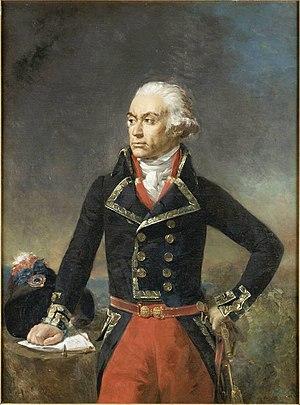
Maximilien de Robespierre, ou Maximilien Robespierre, est un avocat et homme politique français né le 6 mai 1758 à Arras et mort guillotiné le 28 juillet 1794 à Paris, place de la Révolution. Il est l'une des principales figures de la Révolution française et demeure aussi l'un des personnages les plus controversés de cette période.
Georges Jacques Danton, dit aussi d'Anton, né le 26 octobre 1759 à Arcis-sur-Aube et mort guillotiné le 5 avril 1794 à Paris, est un avocat au Conseil du Roi et un homme politique français, ministre de la Justice.